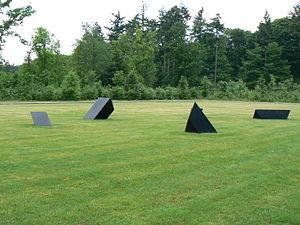
Tony Smith, né le 23 septembre 1912 à South Orange et mort le 26 décembre 1980, est un artiste américain. Il est souvent cité comme pionnier de la sculpture minimaliste américaine.